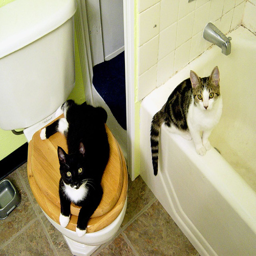
Two cats are looking up in the bathroom.
A couple of cats sitting next to each other in a bathroom.
Two cats who are sitting in a bathroom.
A cat sitting on the toilet and another on the bath tub.
Black and white cat laying on toilet and gray and white cat sitting on tub.